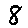
Label: 8